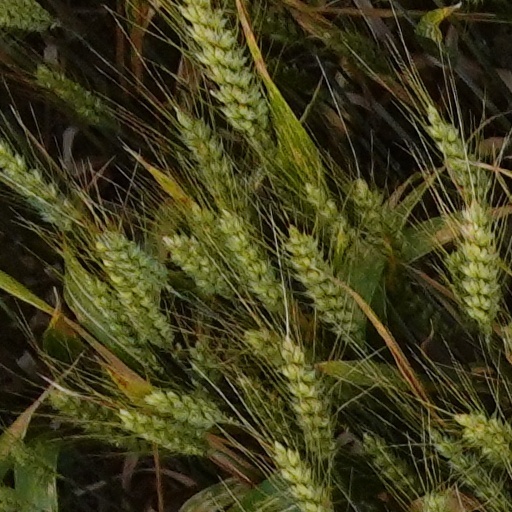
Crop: wheat